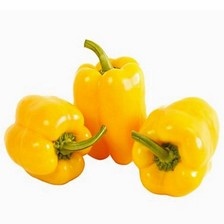
Label: capsicum